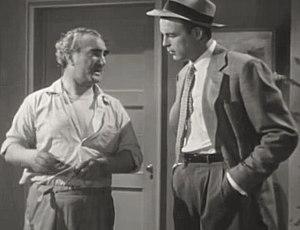
Tudor Owen est un acteur gallois, né le 20 janvier 1898 à Penarth, mort le 13 mars 1979 à Los Angeles.